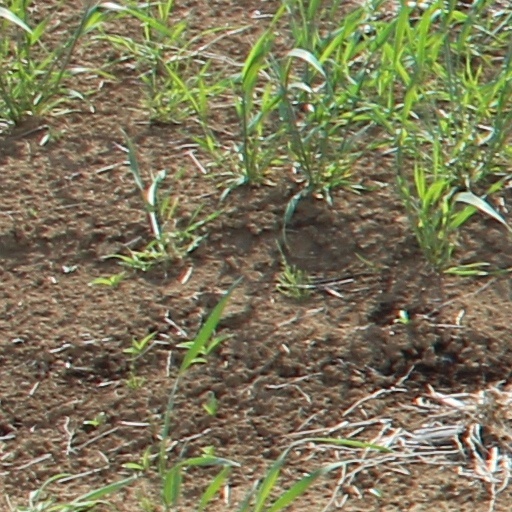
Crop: wheat